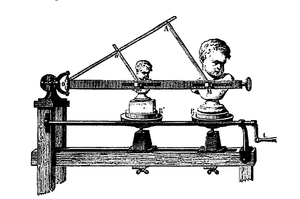
Achille Collas est un ingénieur, graveur et illustrateur français, inventeur entre autres d'un procédé pour reproduire en réduction des objets sculptés, qui connut un important succès.